History of modern Mongolia

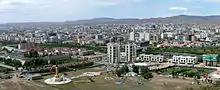
Ulaanbaatar in 2009.

The modern democratic era of Mongolia started after the Mongolian Revolution of 1990.